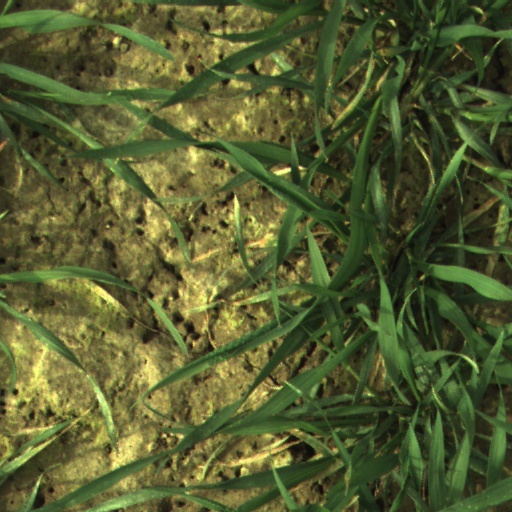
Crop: wheat